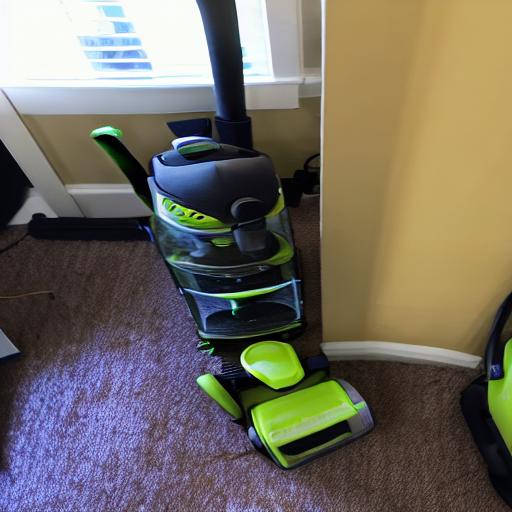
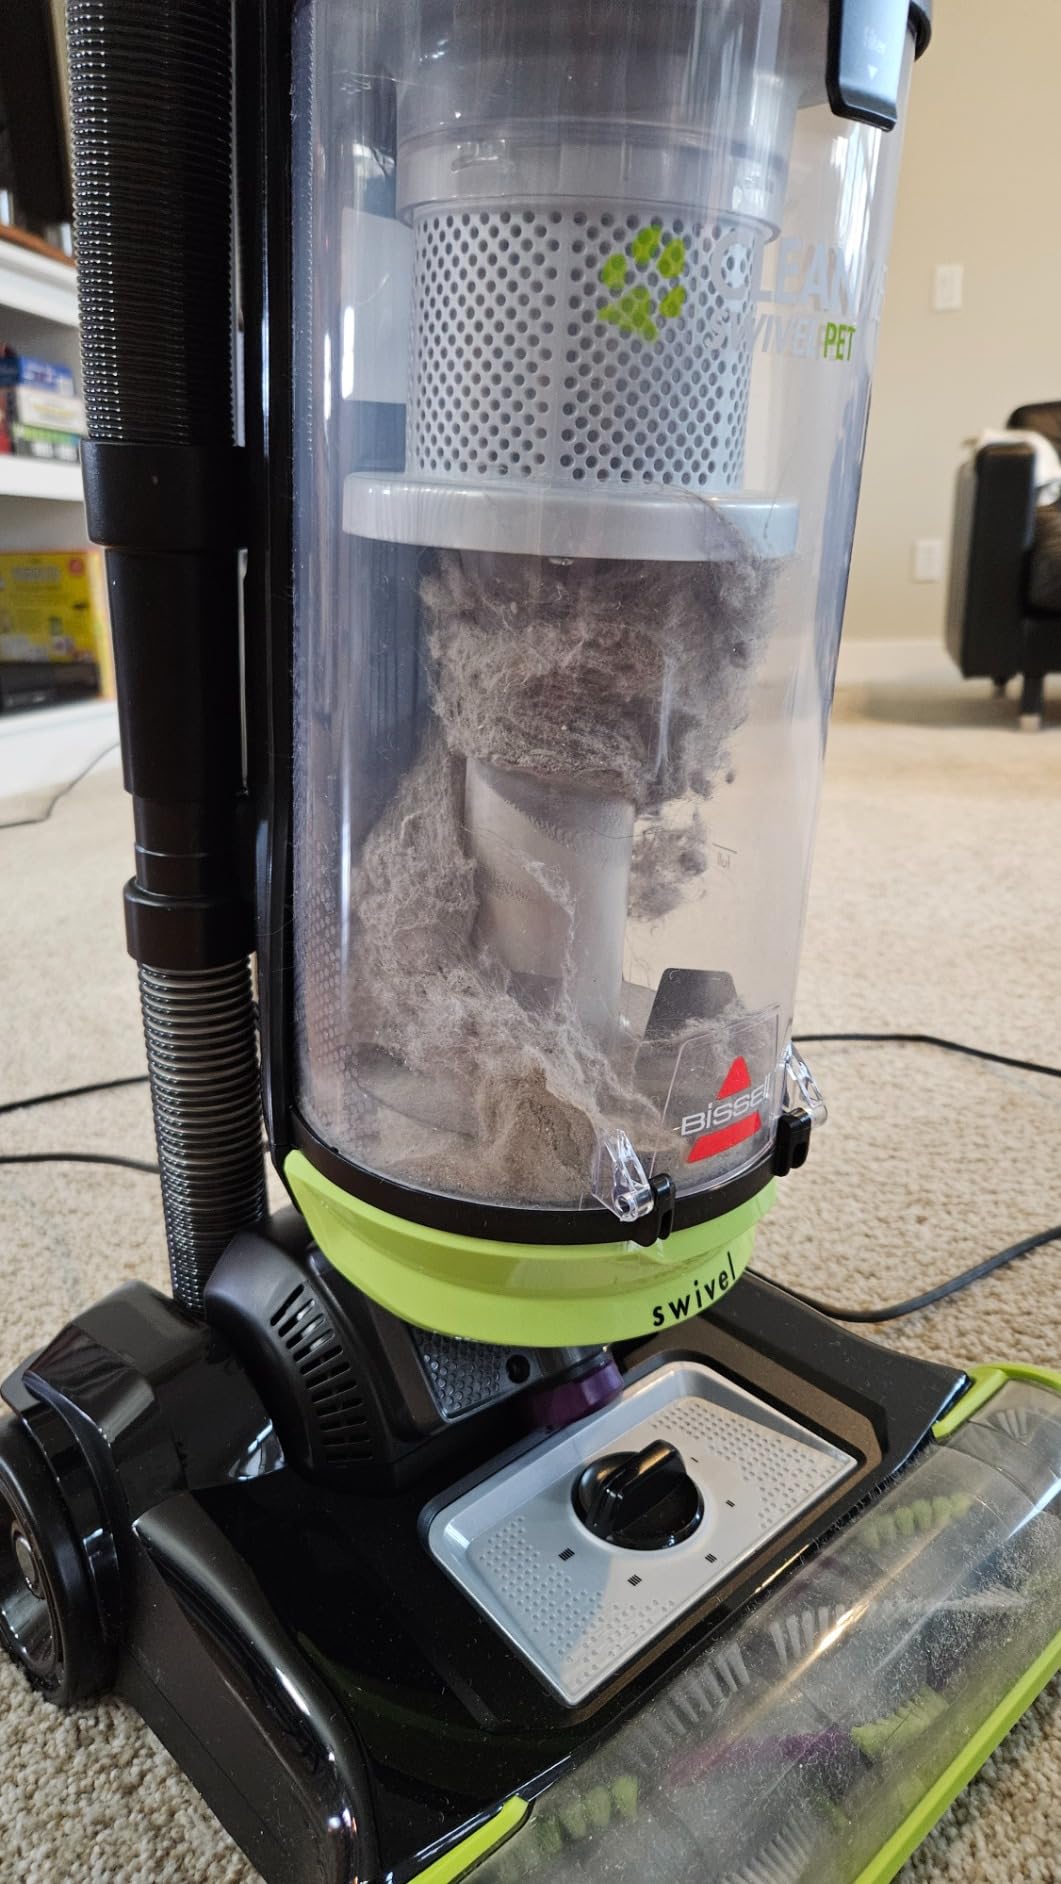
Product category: items_vacuum
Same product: no